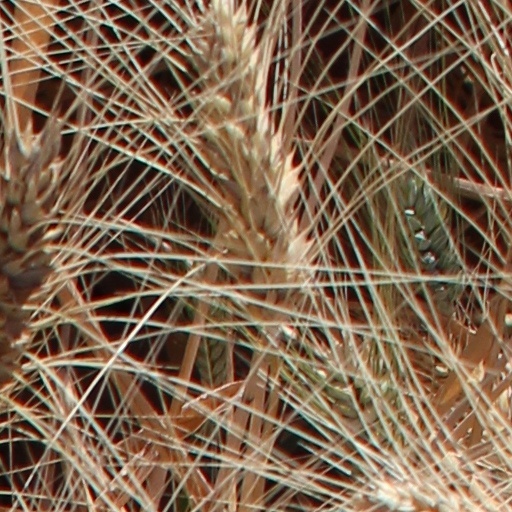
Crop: wheat